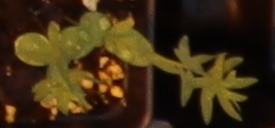
Label: Flax